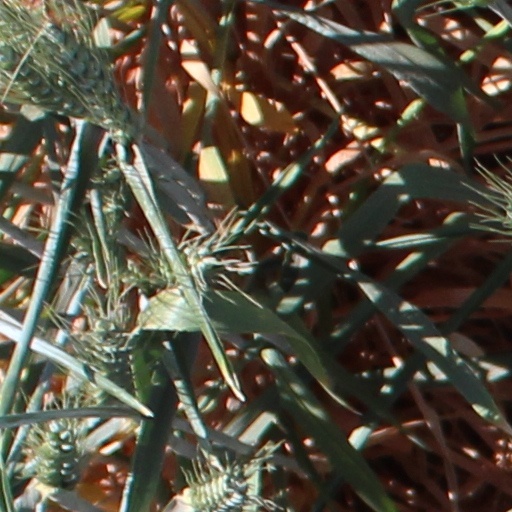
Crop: wheat